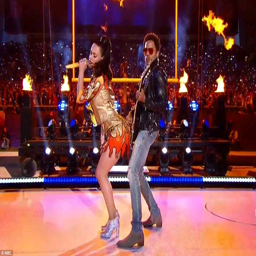
half - time performance : person is pictured dancing provocatively with hard rock artist in a flame - themed dress during the half - time show